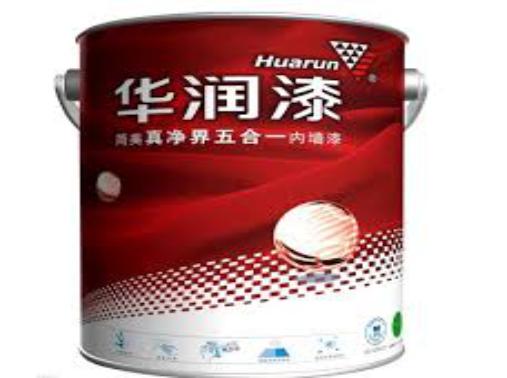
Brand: huarun
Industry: Others